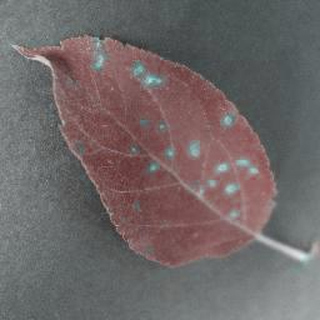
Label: apple_cedar_apple_rust